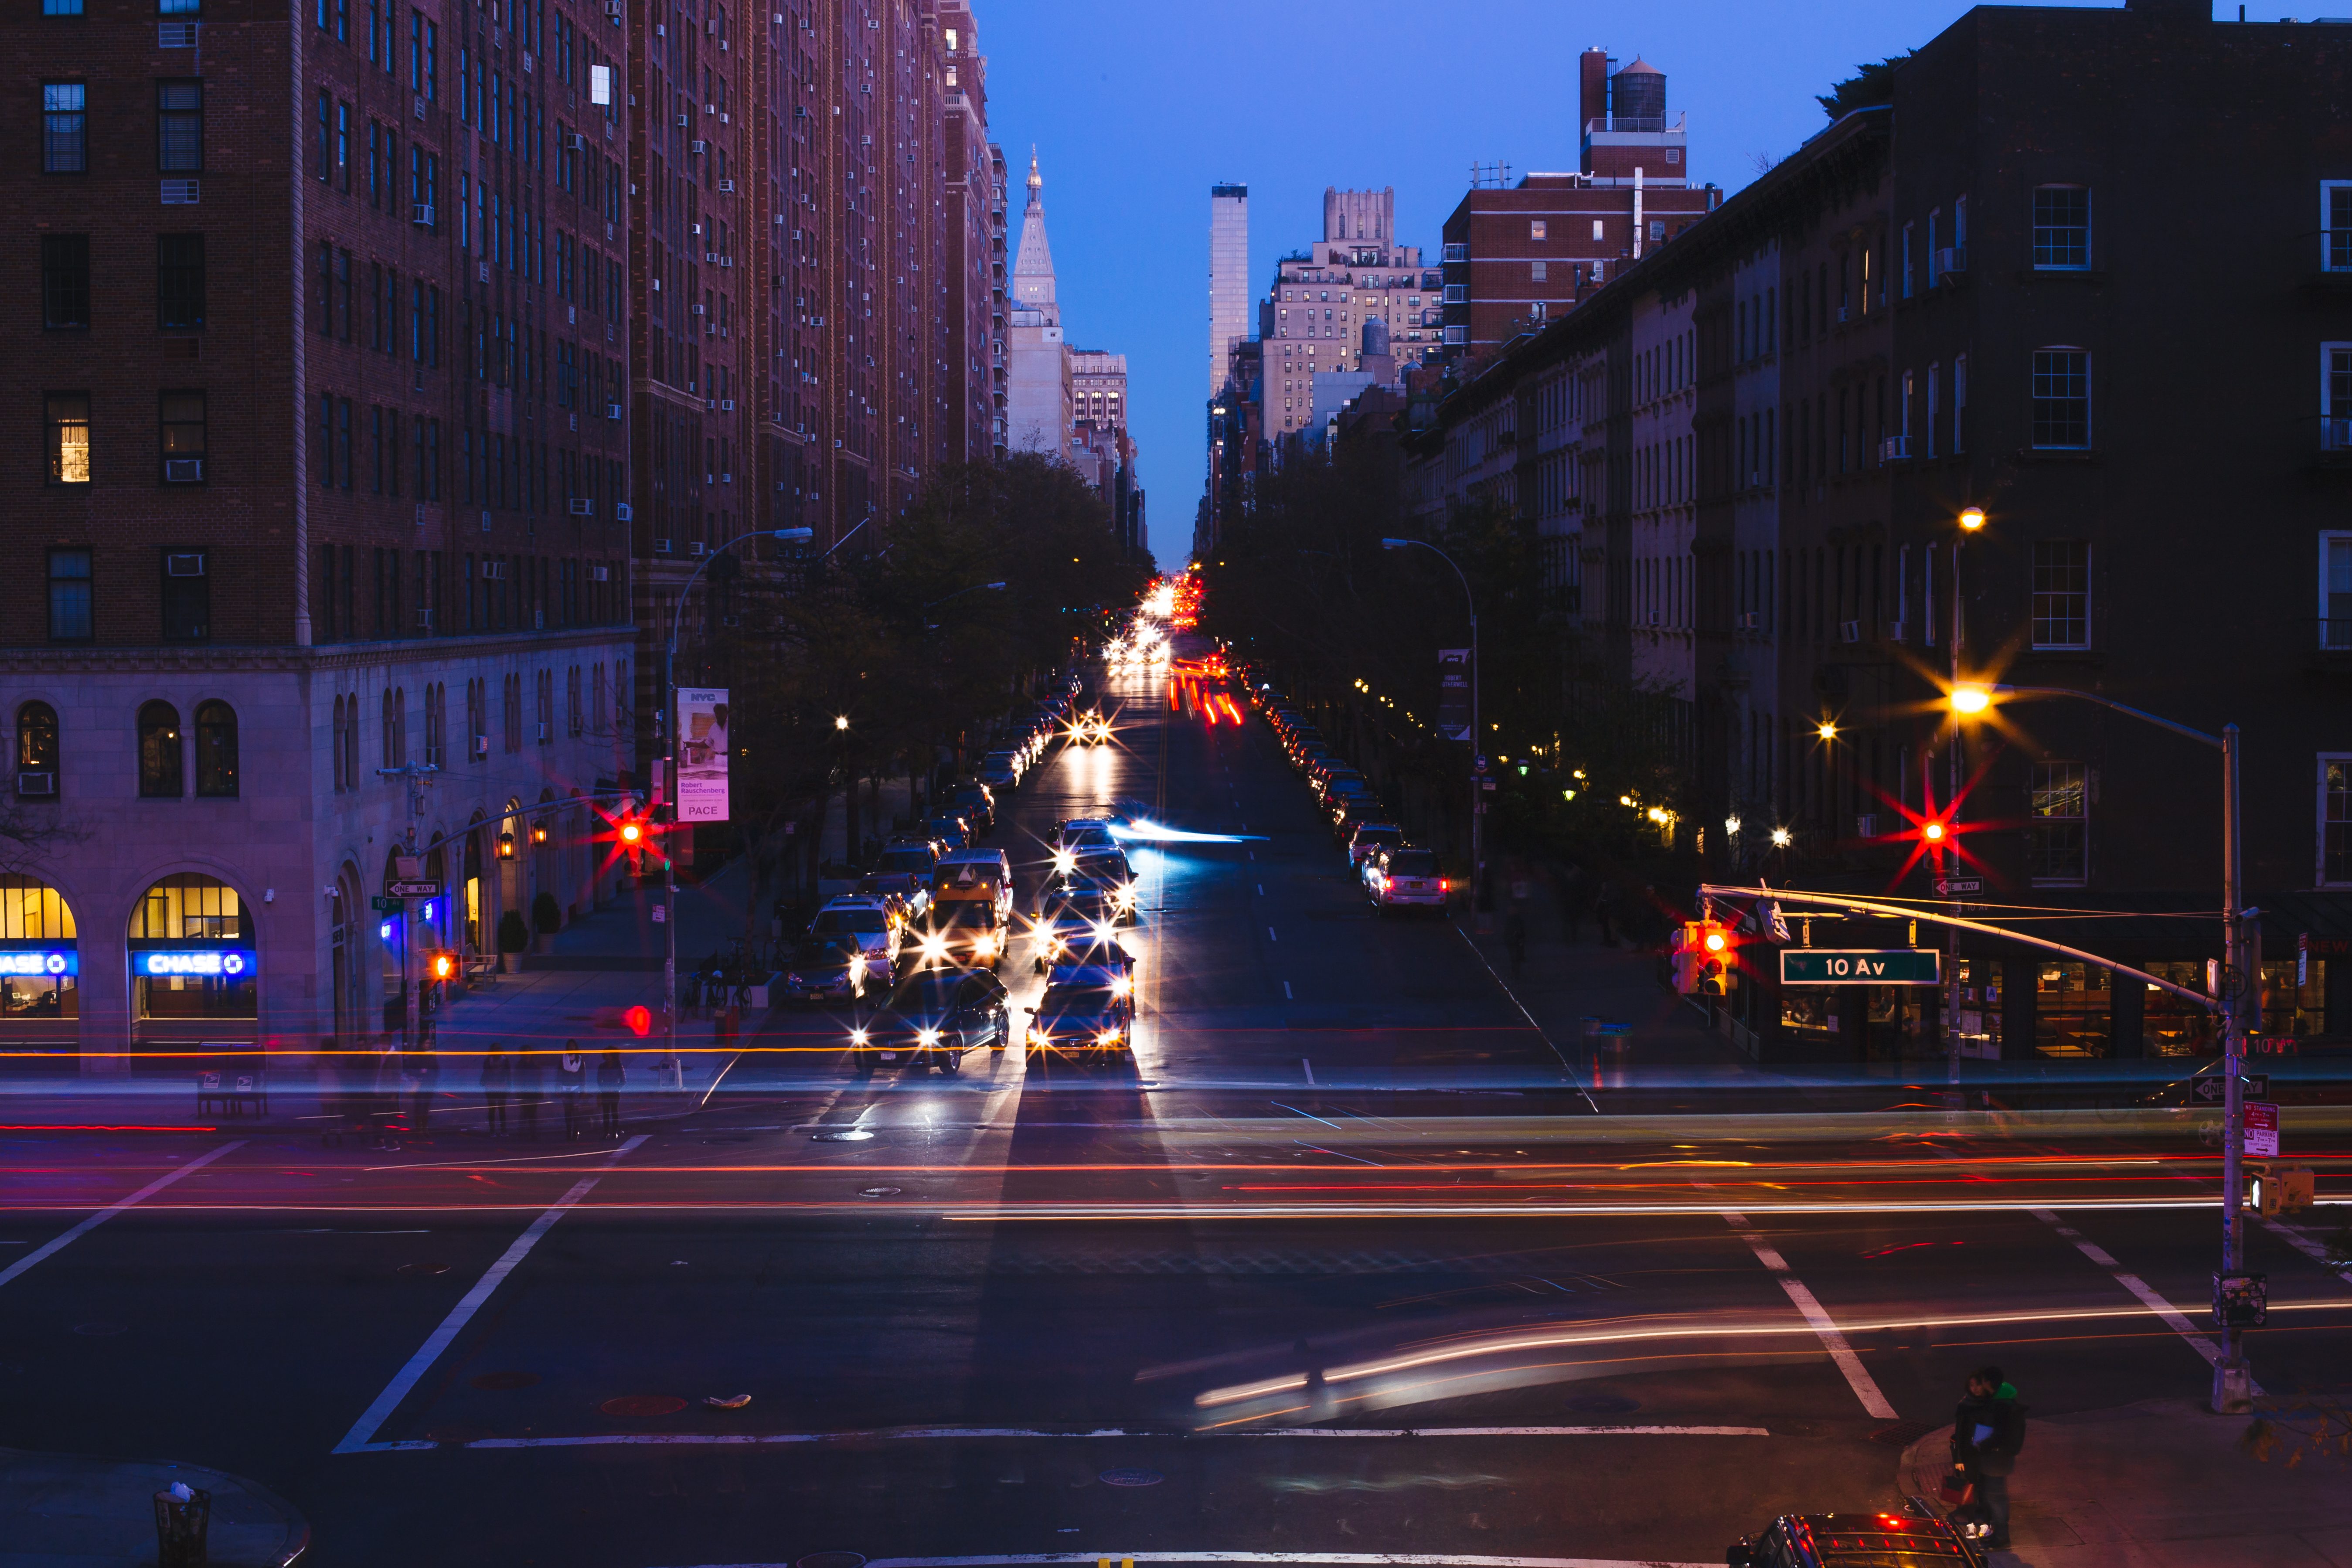
light, blur, people, road, skyline, traffic, street, car, night, highway, building, city, skyscraper, urban, cityscape, downtown, travel, motion, dusk, evening, reflection, vehicle, tower, darkness, lighting, time lapse, fast, metropolis, traffic lights, urban area, light streaks, human settlement, metropolitan area, transportation system